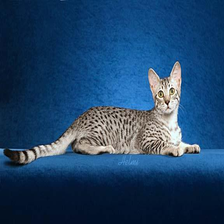
Species: cat
Breed: Egyptian Mau